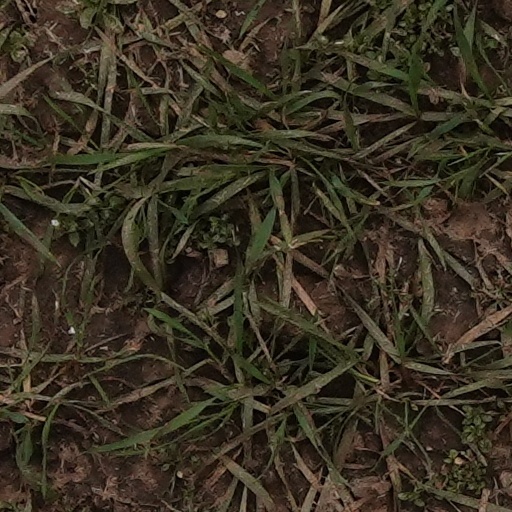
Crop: wheat